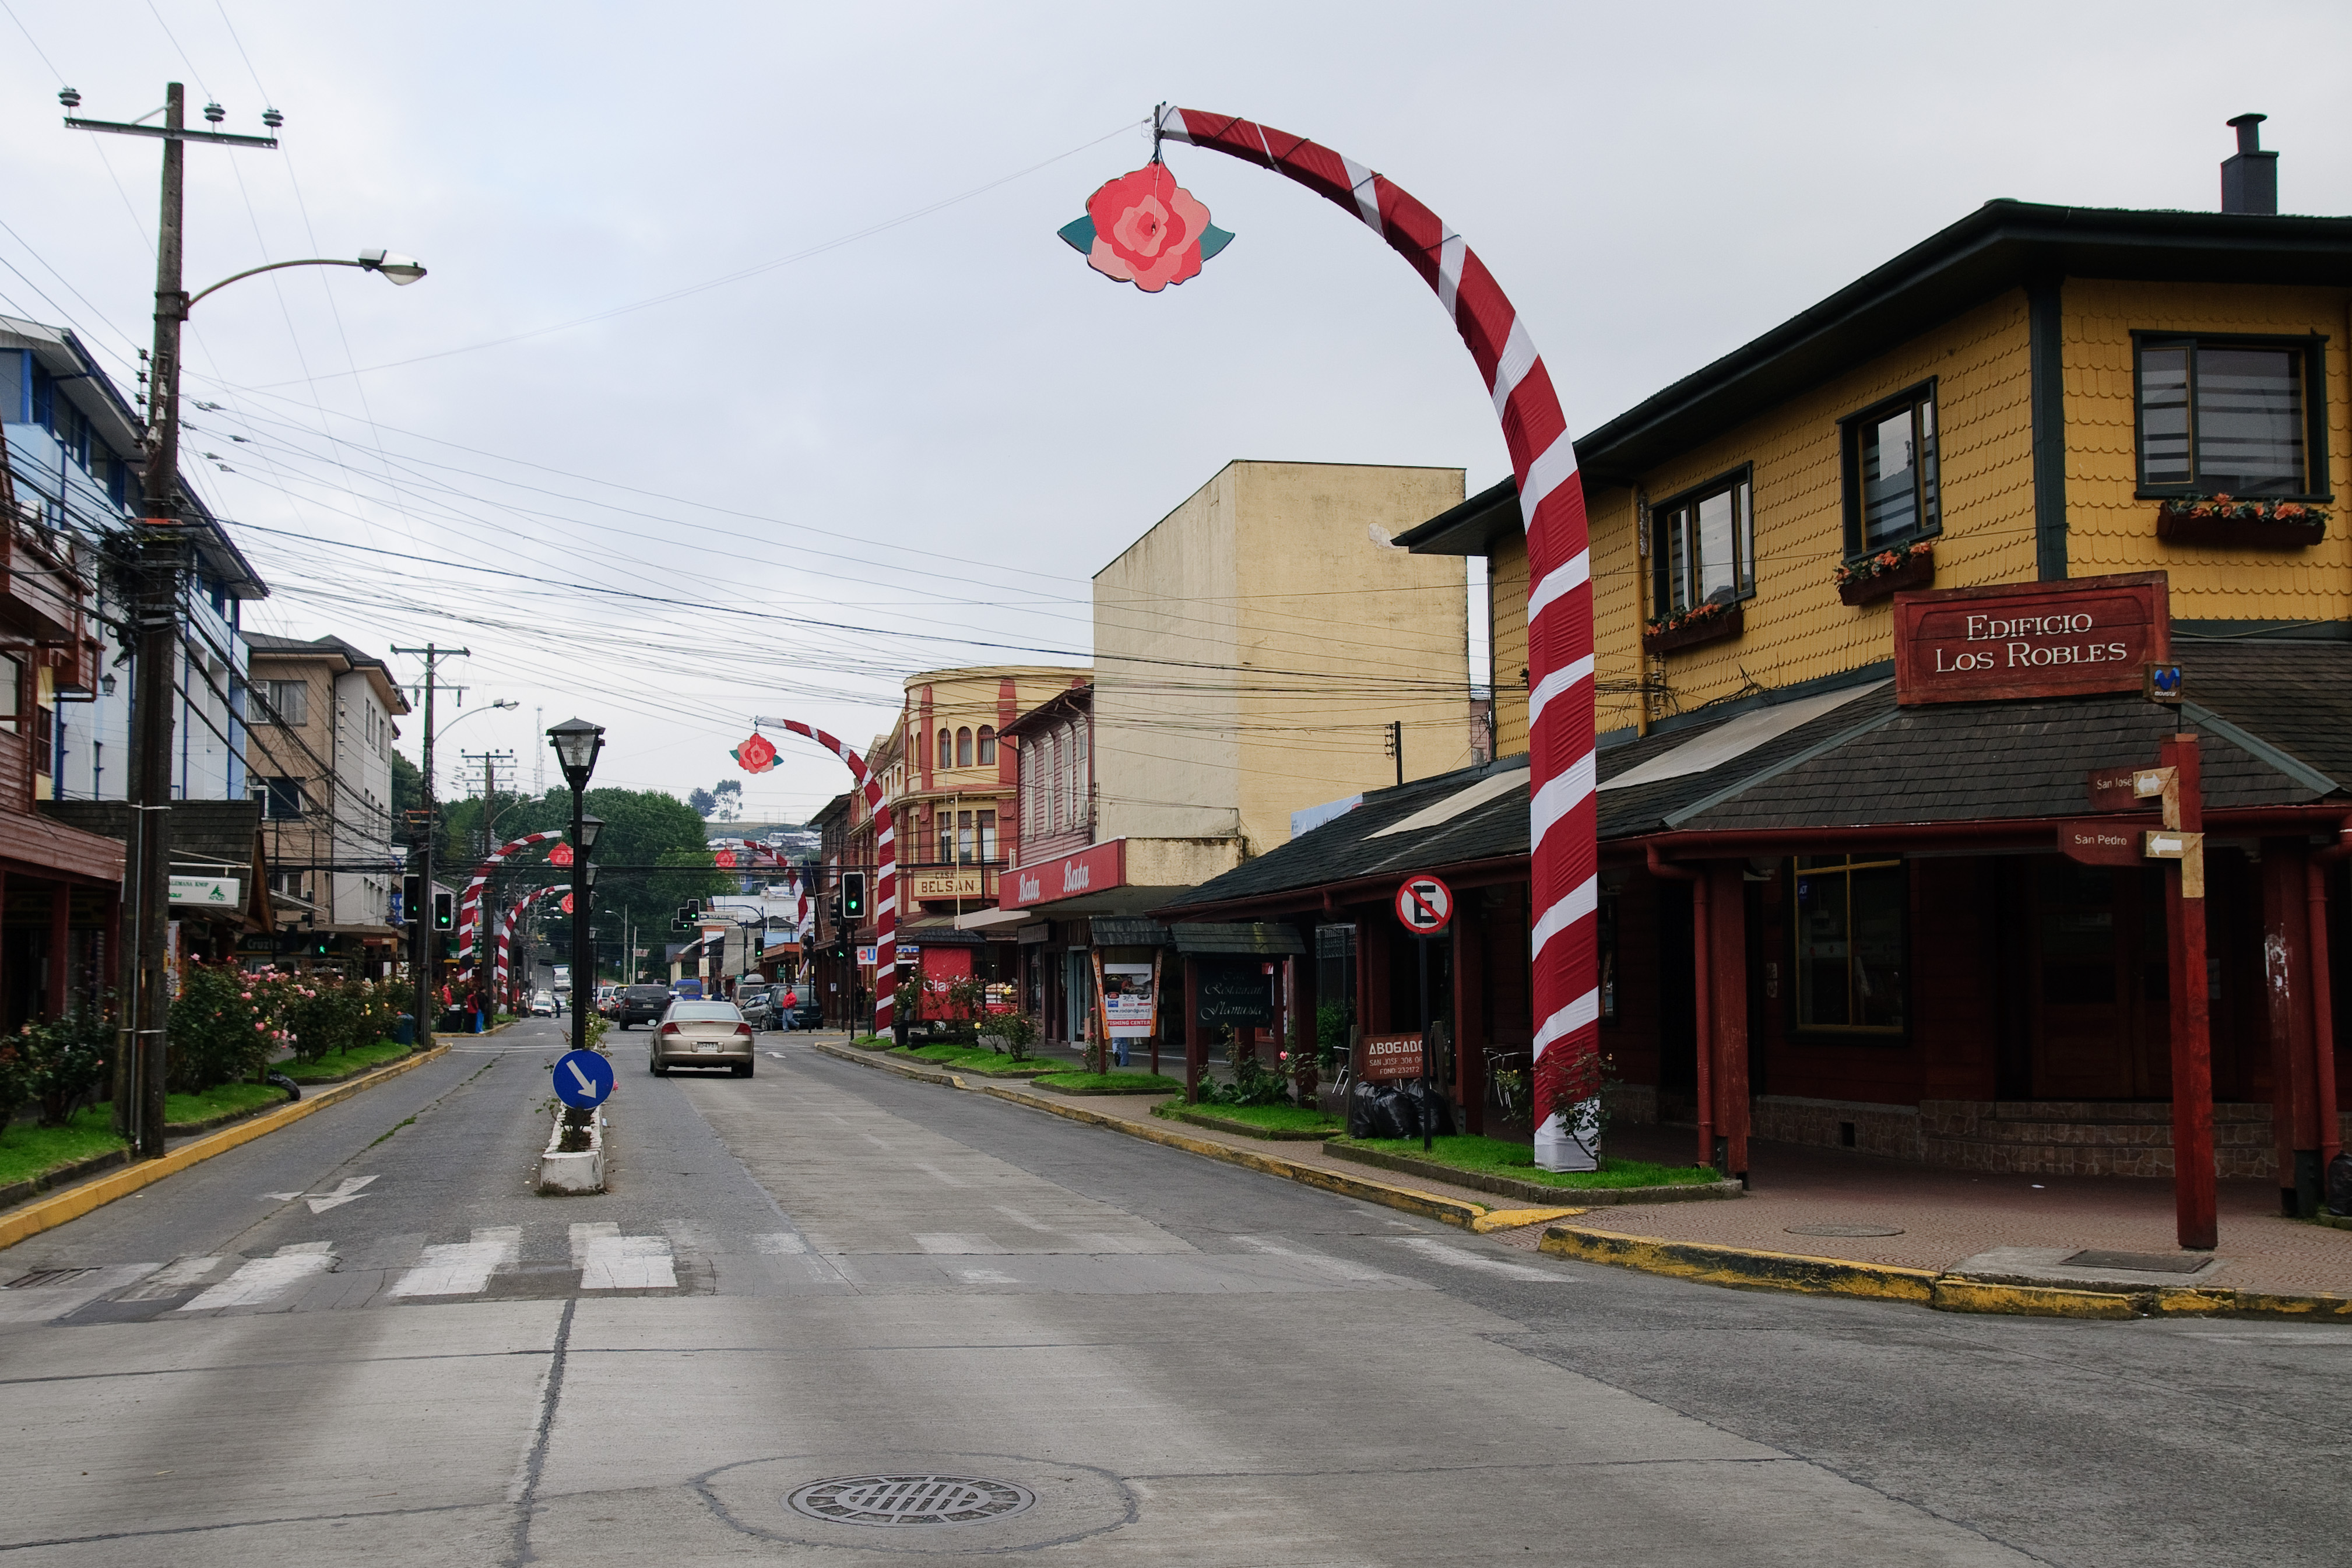
pedestrian, road, street, town, city, downtown, nikon, lane, chile, infrastructure, d300, chiloe, neighbourhood, residential area, human settlement